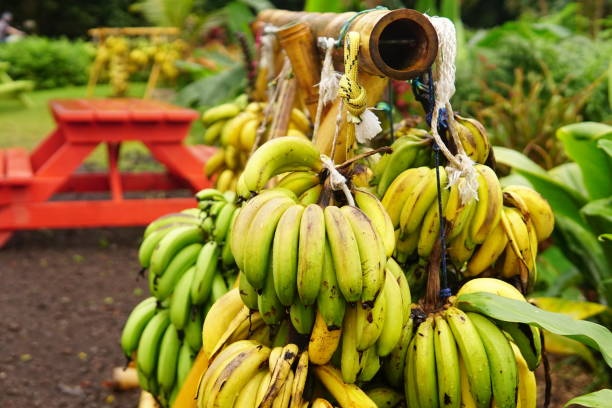
Label: banana